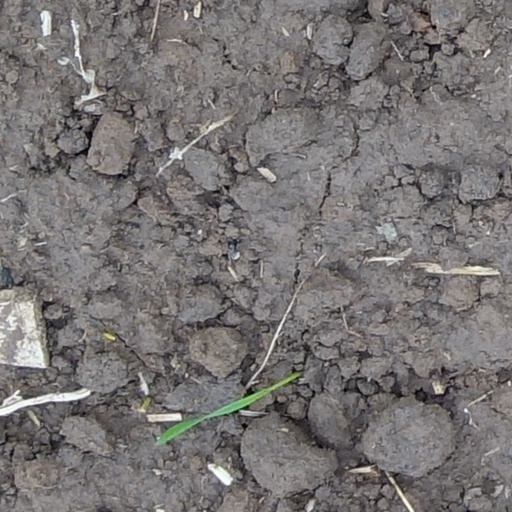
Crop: wheat